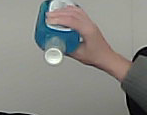
Product: sensodyne_mouthwash